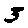
Label: 3